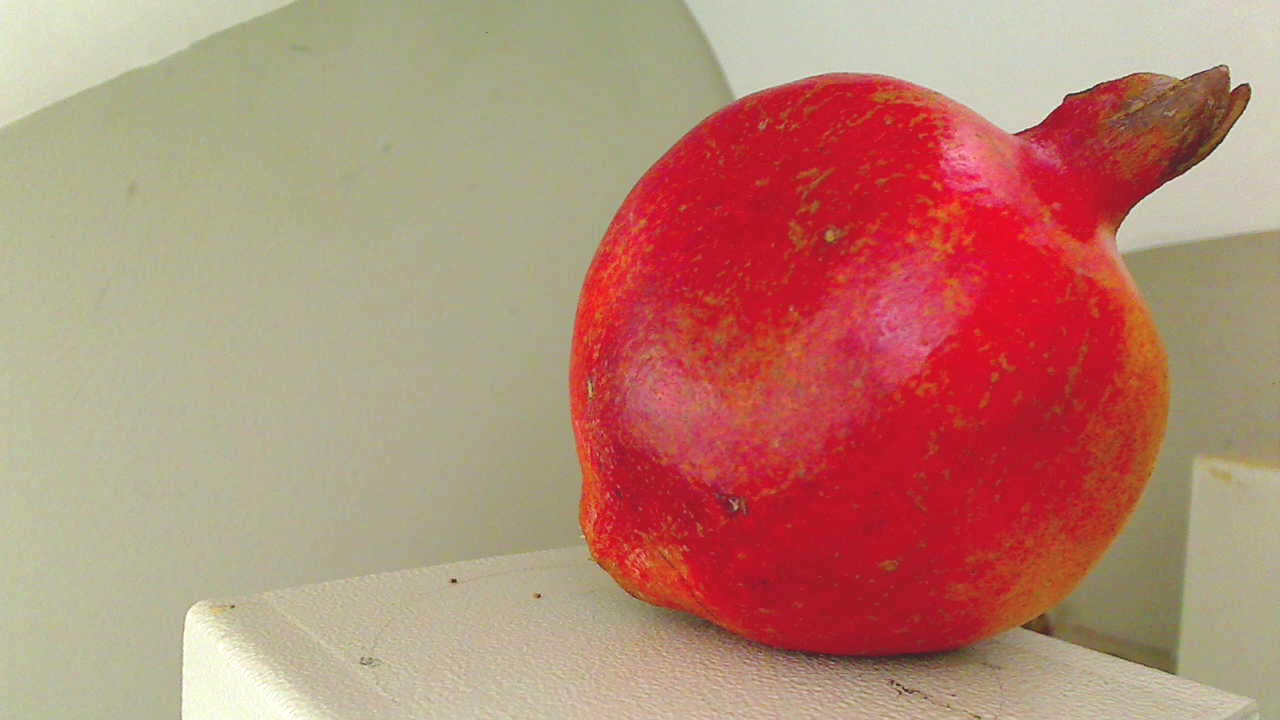
Grade: grade-2
Quality: quality-3